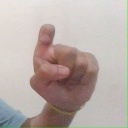
अक्षर: इ